Gregory Michael Aymond

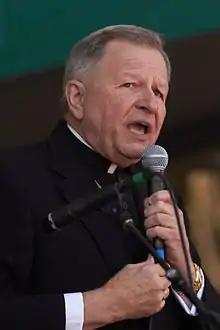
Archbishop Aymond in 2013

Gregory Michael Aymond (born November 12, 1949) is an American prelate of the Catholic Church who has served as the Archbishop of New Orleans since 2009.